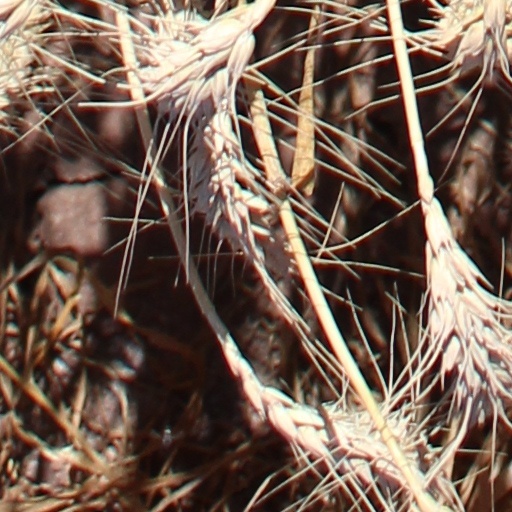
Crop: wheat